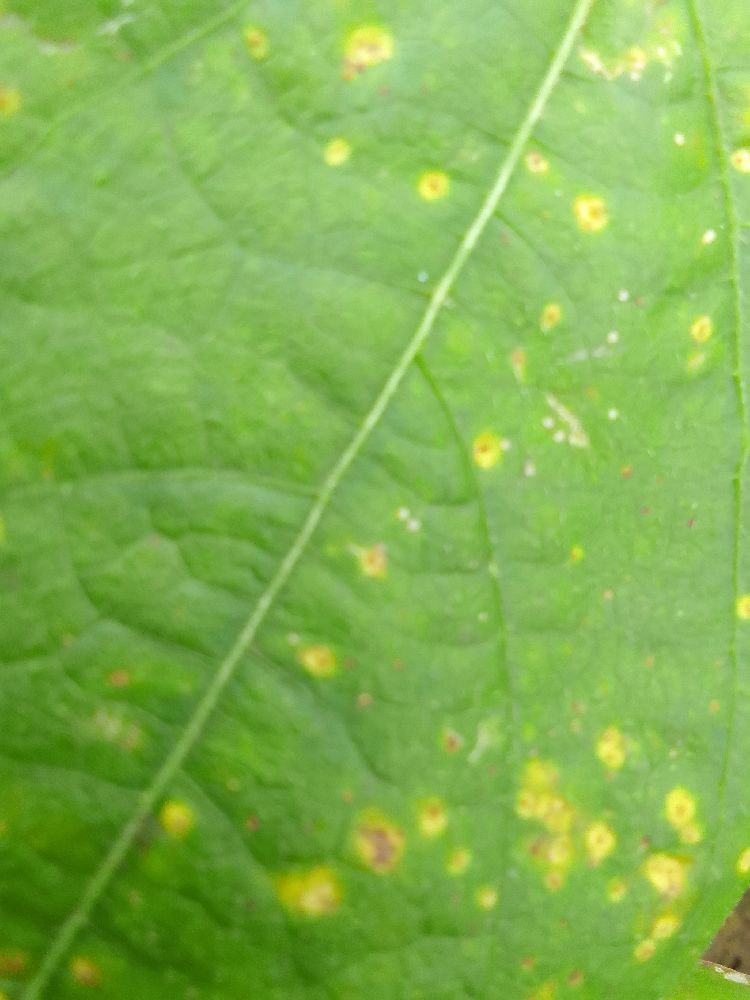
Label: rust